Aua (Neuenstein)

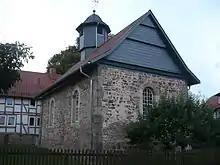
Former monastery

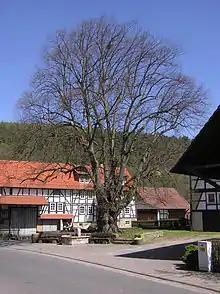
The village's tilia, roughly 1200 years old

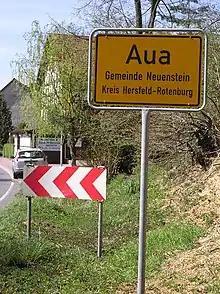
Entrance of Aua

Aua is a village ("Ortsteil") of Neuenstein in Hesse, Germany. The local government of Neuenstein is based here.